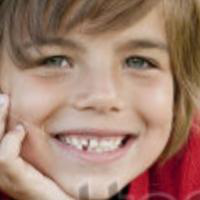
Age group: age 01-10